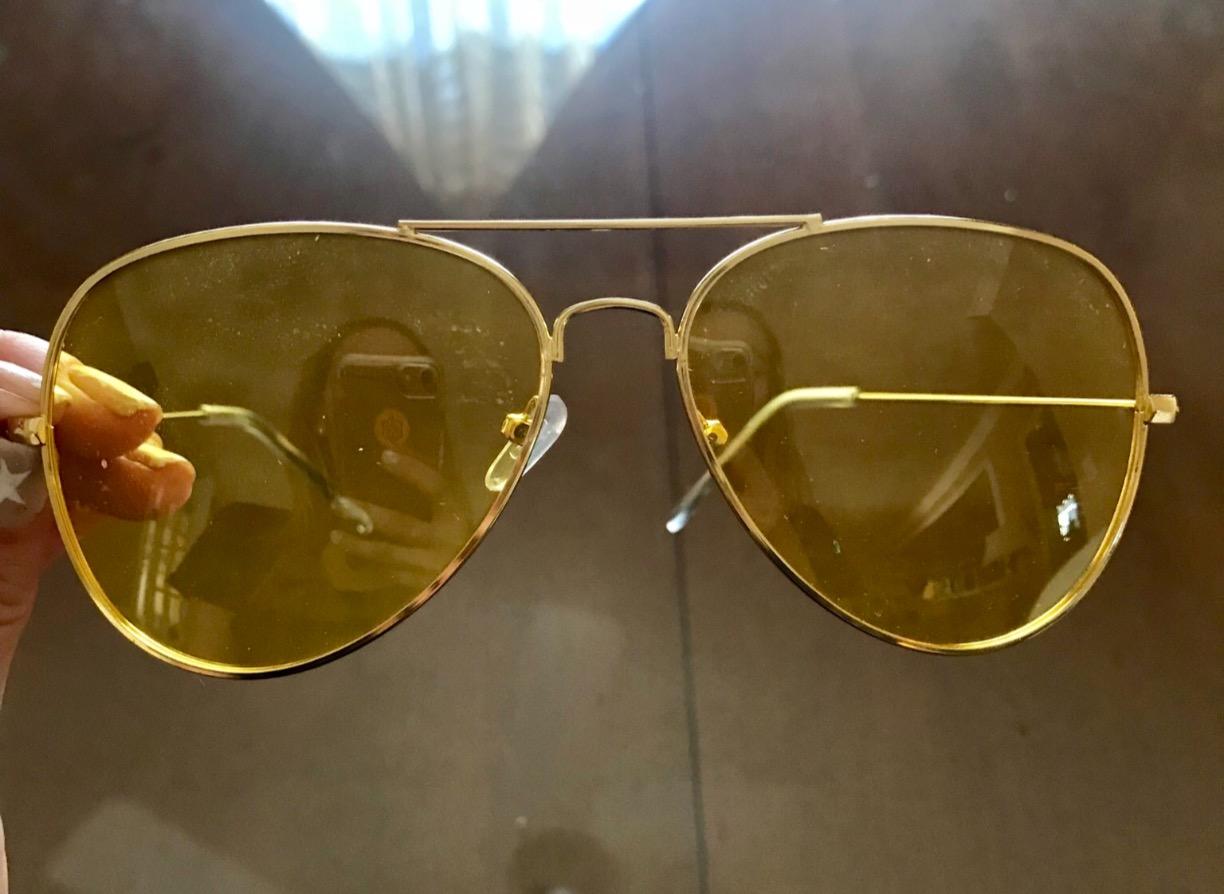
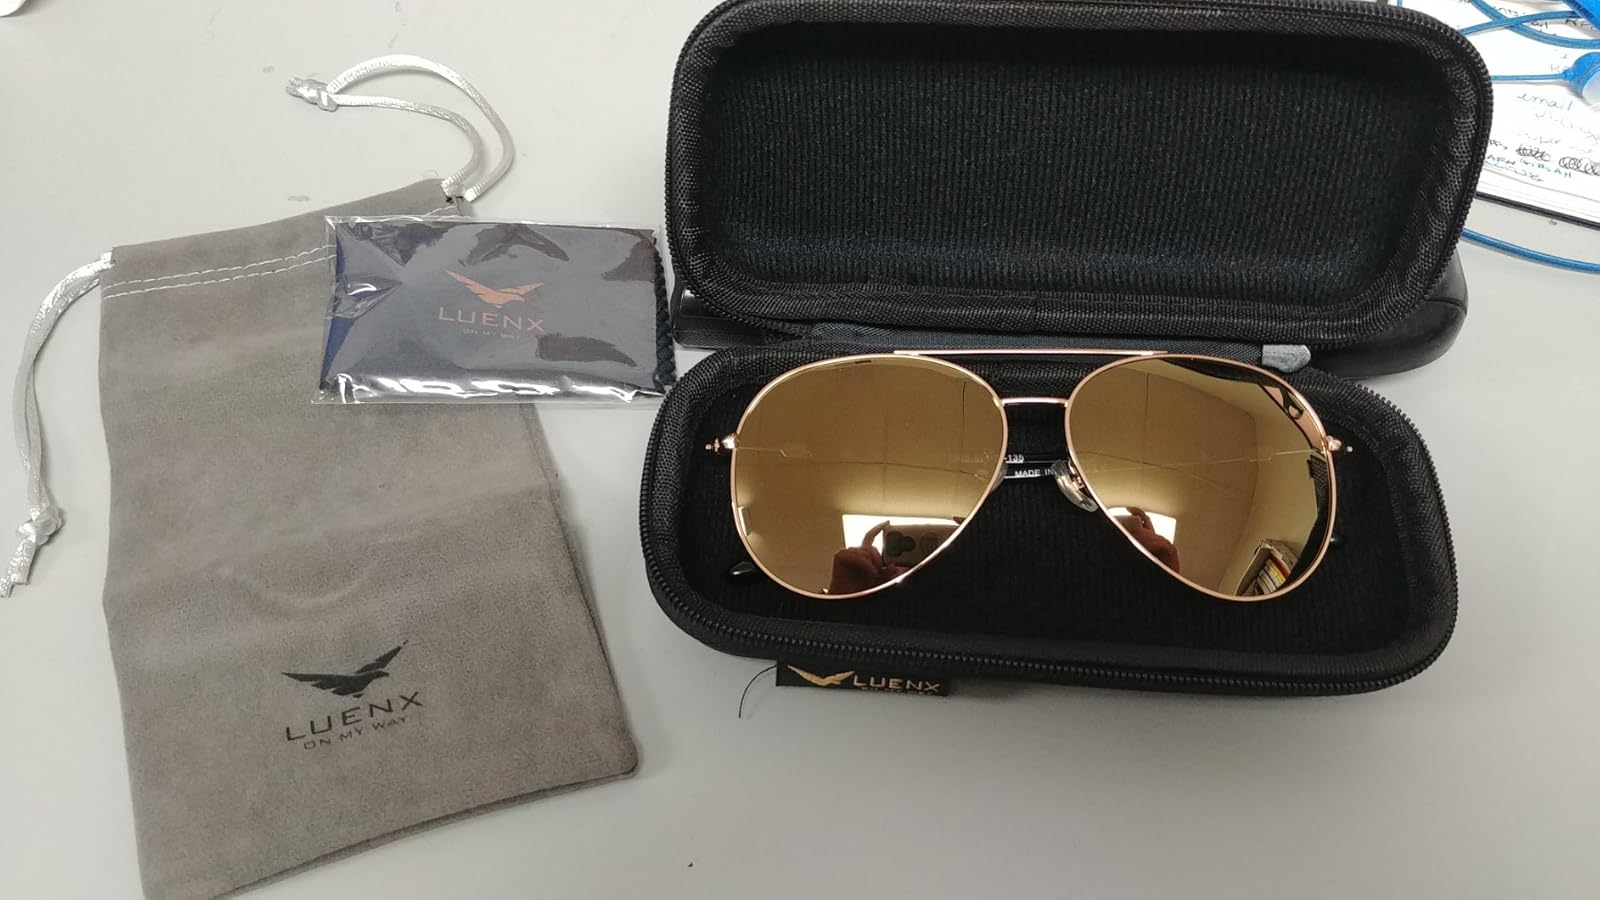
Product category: accessories_sunglasses
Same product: no